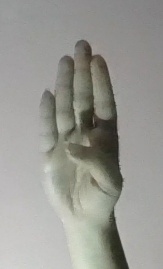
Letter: kaaf